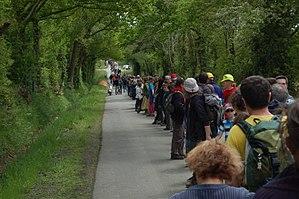
À 14 heures environ, le 11 mai 2013, sur une des routes entourant la zone d'aménagement différé (ZAD) de Notre-Dame-des-Landes
Le projet d'aéroport du Grand Ouest ou de Nantes-Notre-Dame-des-Landes est une opération, lancée en 1963 et abandonnée en 2018, destinée à assurer la desserte des régions Bretagne et Pays-de-la-Loire en répondant à la saturation prévisible de l'aéroport international de Nantes-Atlantique en transférant ses activités commerciales sur un nouvel aéroport au nord-ouest de Nantes.